In the Name of the Father (novel)

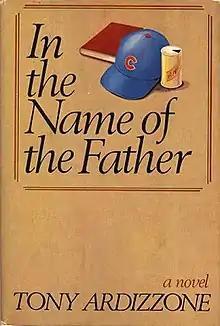
First edition (publ. Doubleday)

In the Name of the Father is the short first novel by award-winning Italian American writer Tony Ardizzone. First published in 1978, the novel is a minimalist work and is the coming-of-age story of Tonto Schwartz. The novel placed Ardizzone amongst the ranks of minimalist writers like Raymond Carver and Ann Beattie, though his later work was not minimalist.